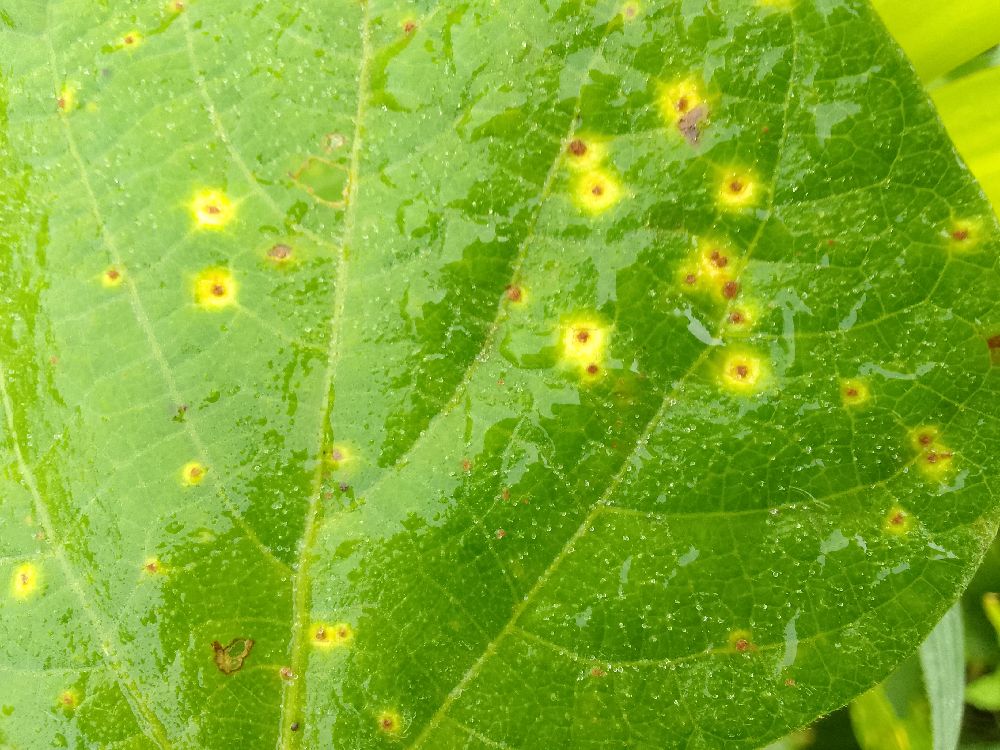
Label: rust